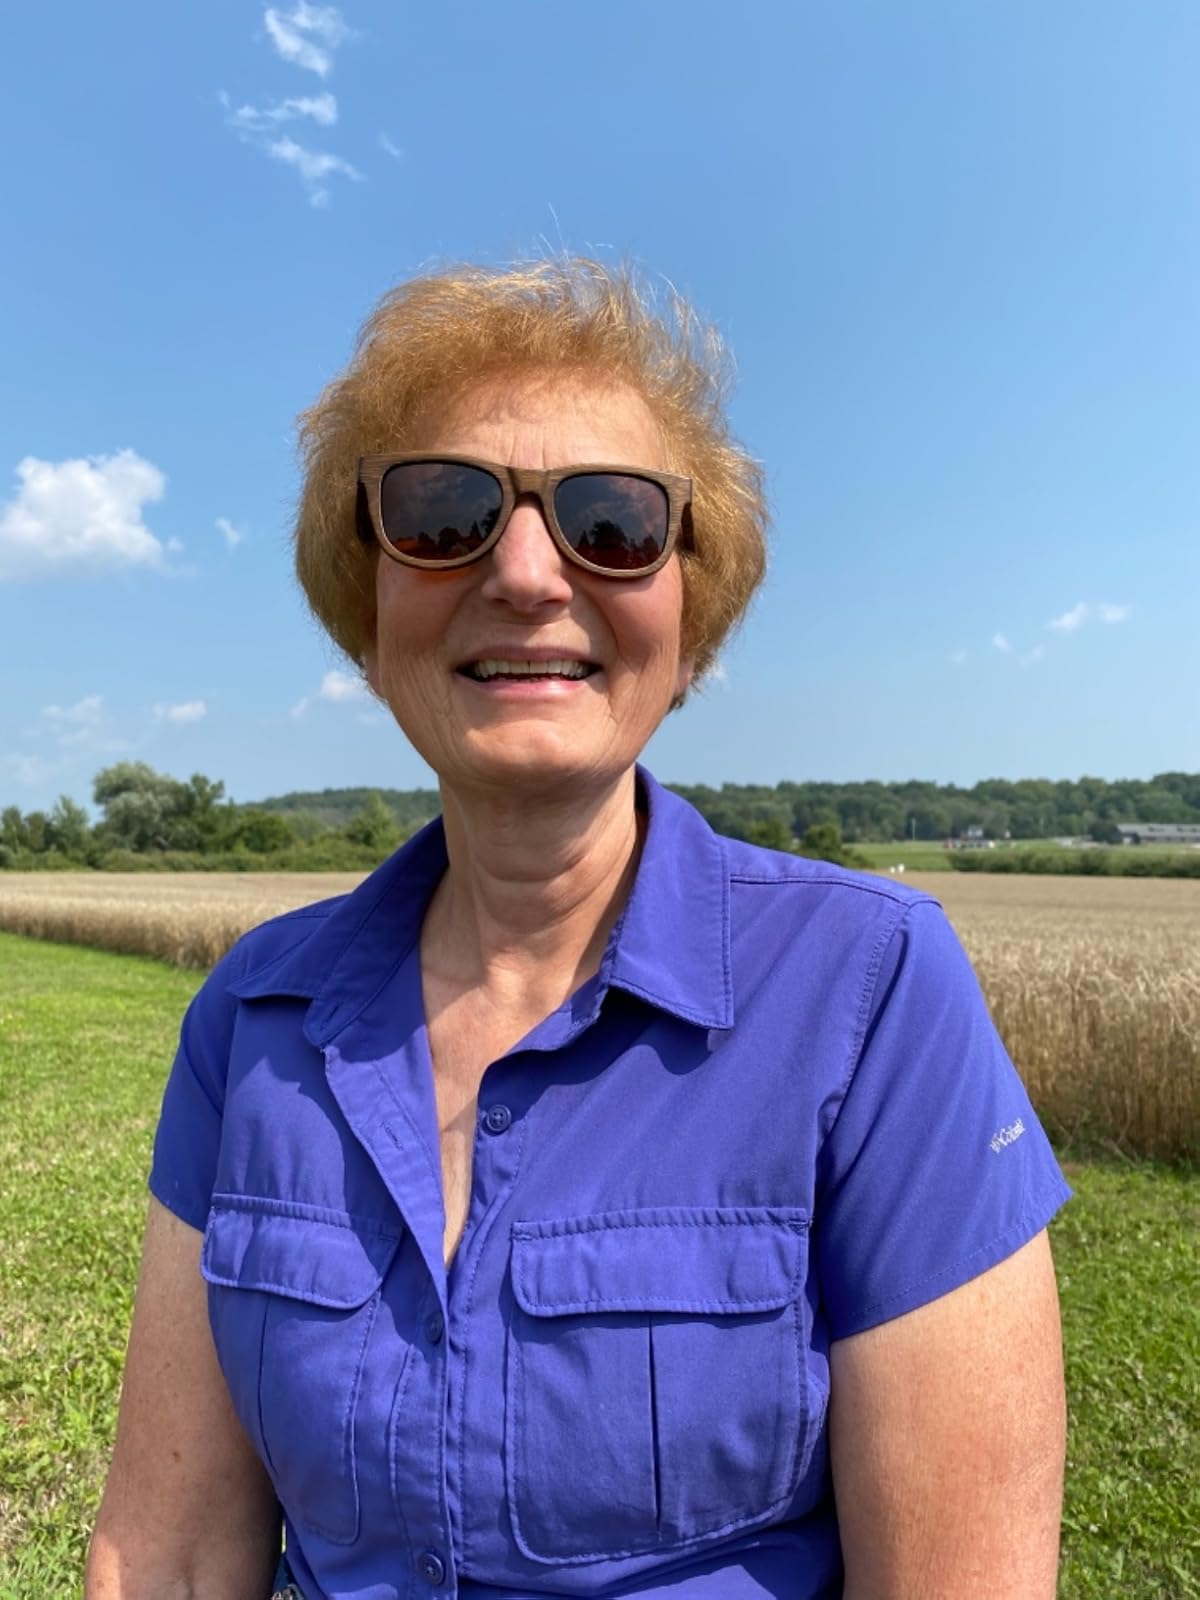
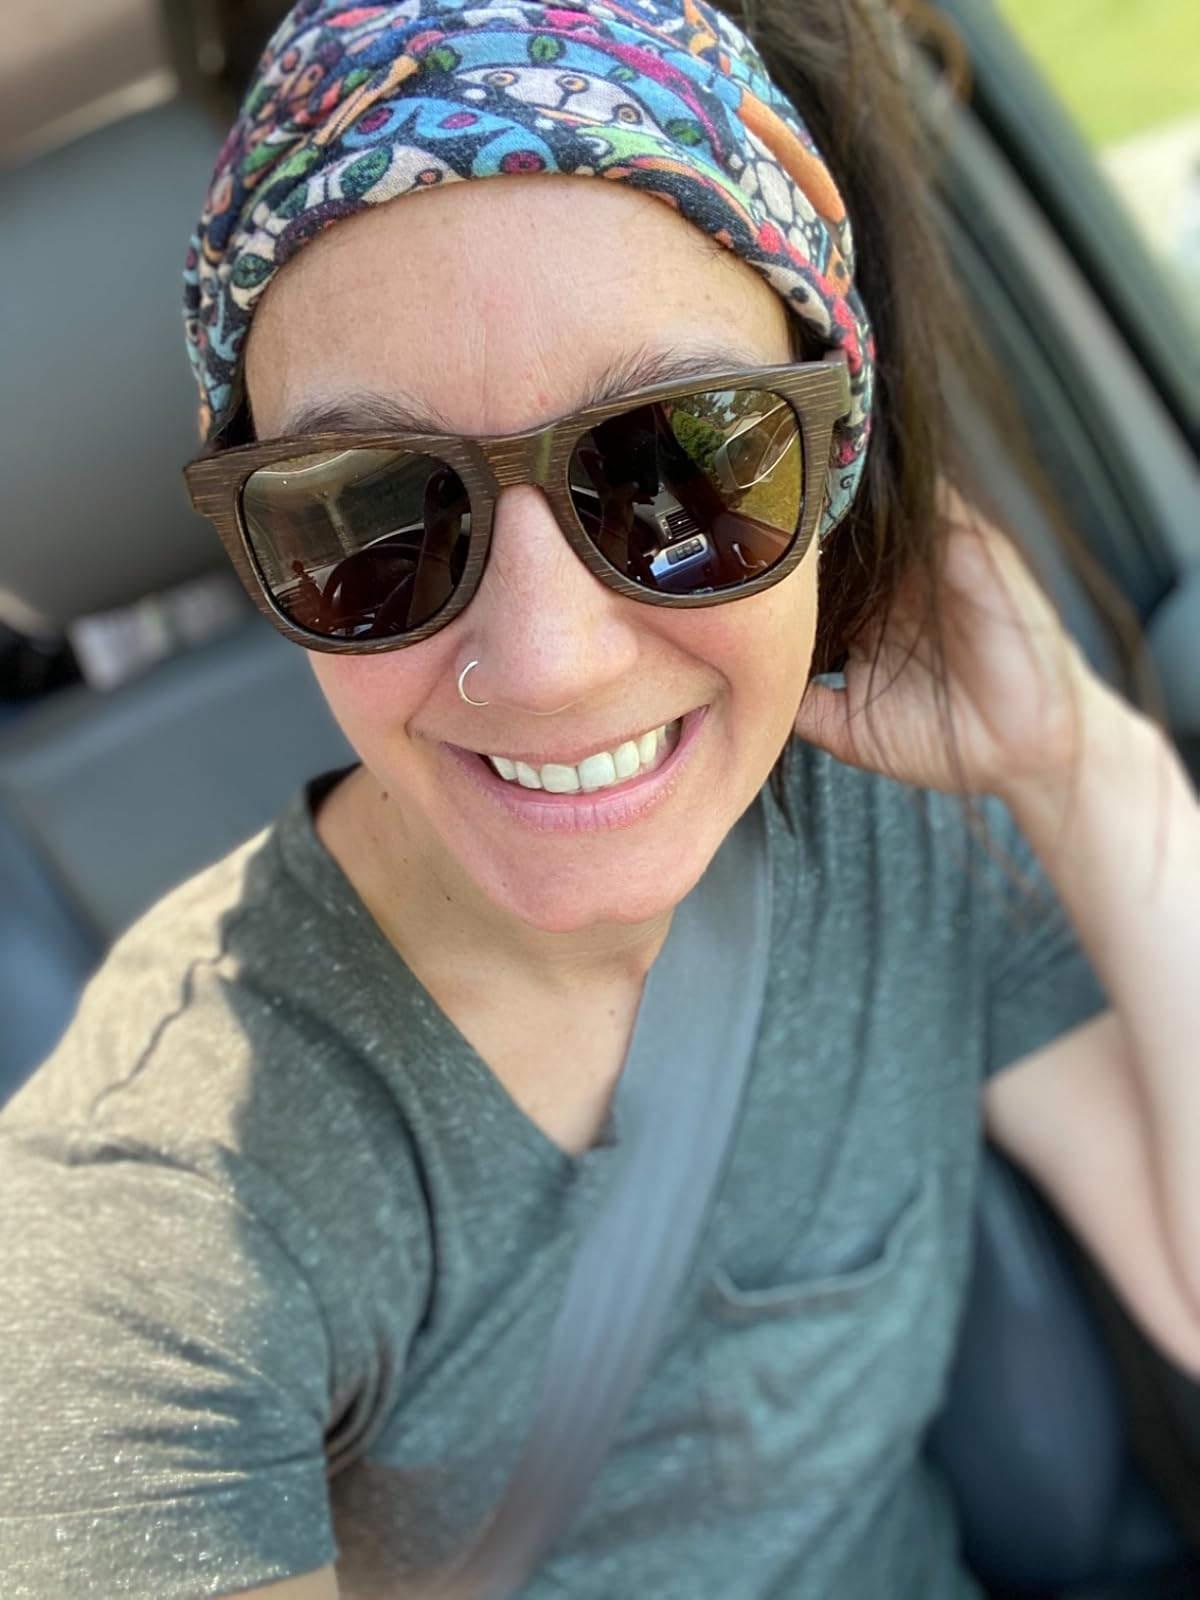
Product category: accessories_sunglasses
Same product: yes